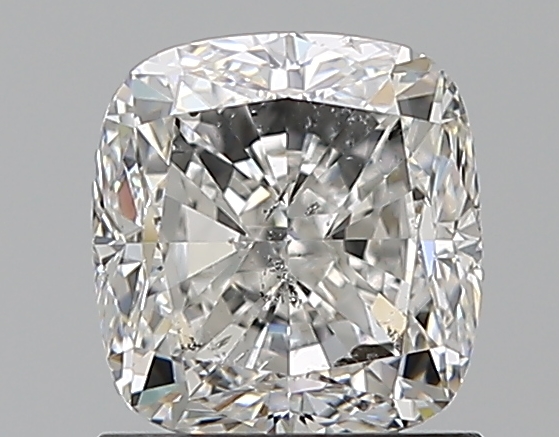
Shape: cushion
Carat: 1.5
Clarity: SI2
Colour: F
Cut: GD
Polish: EX
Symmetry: EX
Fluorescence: N
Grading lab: GIA
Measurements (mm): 6.28 x 5.94 x 4.38